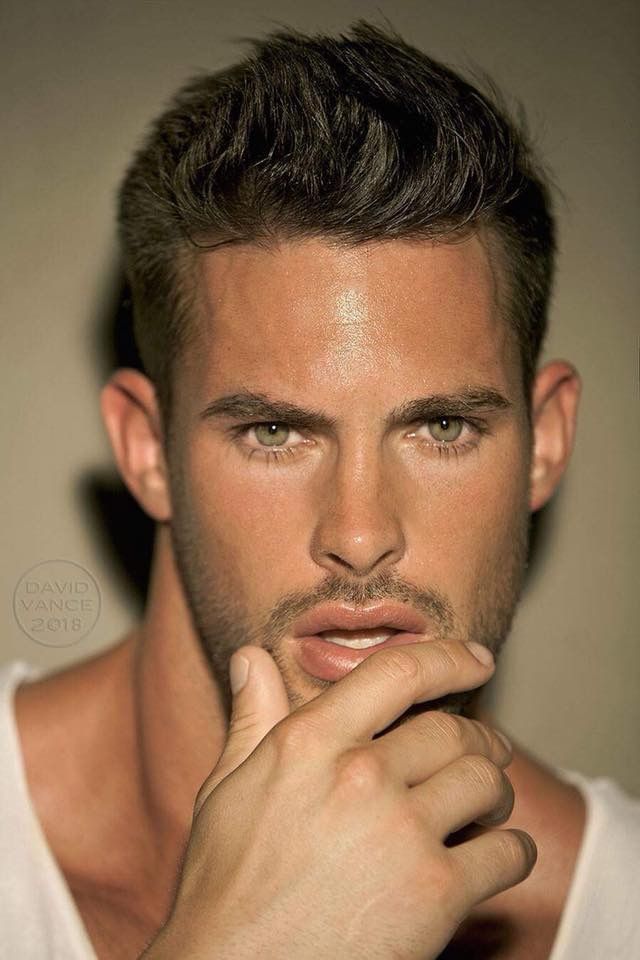
Label: Colored